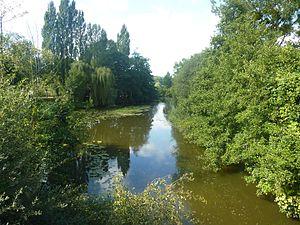
Saint-Didier
La Vilaine est un fleuve de l’ouest de la France, en Bretagne. Elle prend sa source à l’ouest du département de la Mayenne avant de traverser l’Ille-et-Vilaine d’est en ouest puis du nord au sud après Rennes. Elle se jette dans l’océan Atlantique entre les communes de Arzal et de Pénestin toutes deux dans le département du Morbihan.
Saint-Didier est une commune française située dans le département d'Ille-et-Vilaine en Région Bretagne, peuplée de 2 052 habitants.